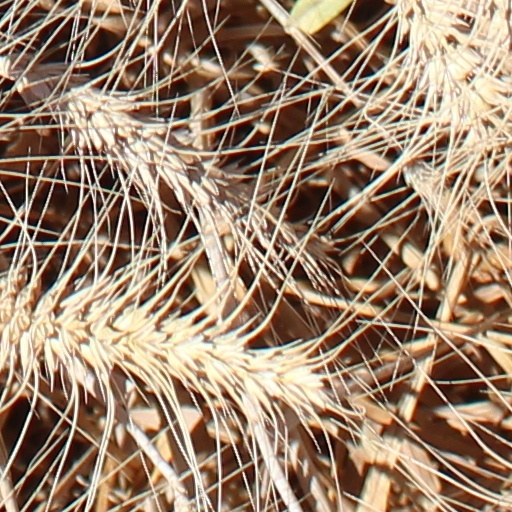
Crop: wheat